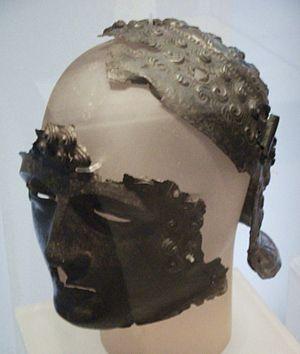
Ce casque/masque de parade en fer battu a été trouvé par James Curle sur le site du fort romain de Trimontium dans la paroisse de Melrose, Newstead, Roxburghshire, Écosse. Il était utilisé dans les parades et les tournois par le cavaliers auxiliaires entre 80 et 100 de notre ère. National Museum of Scotland.
James Curle est un homme de loi et archéologue amateur écossais.